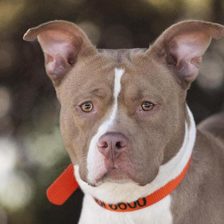
Label: animals